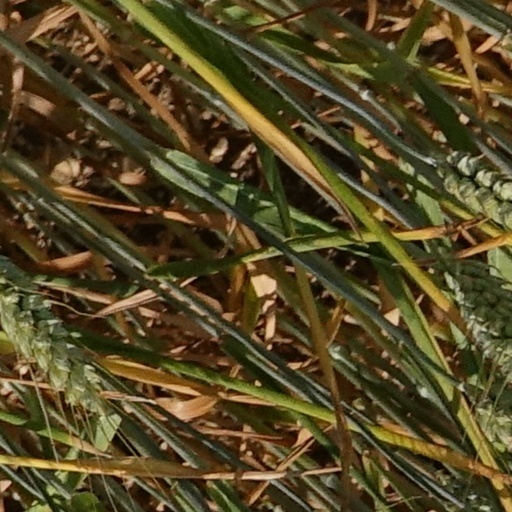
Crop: wheat